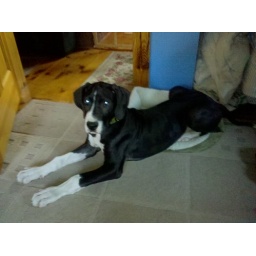
Does not fit in cat bed